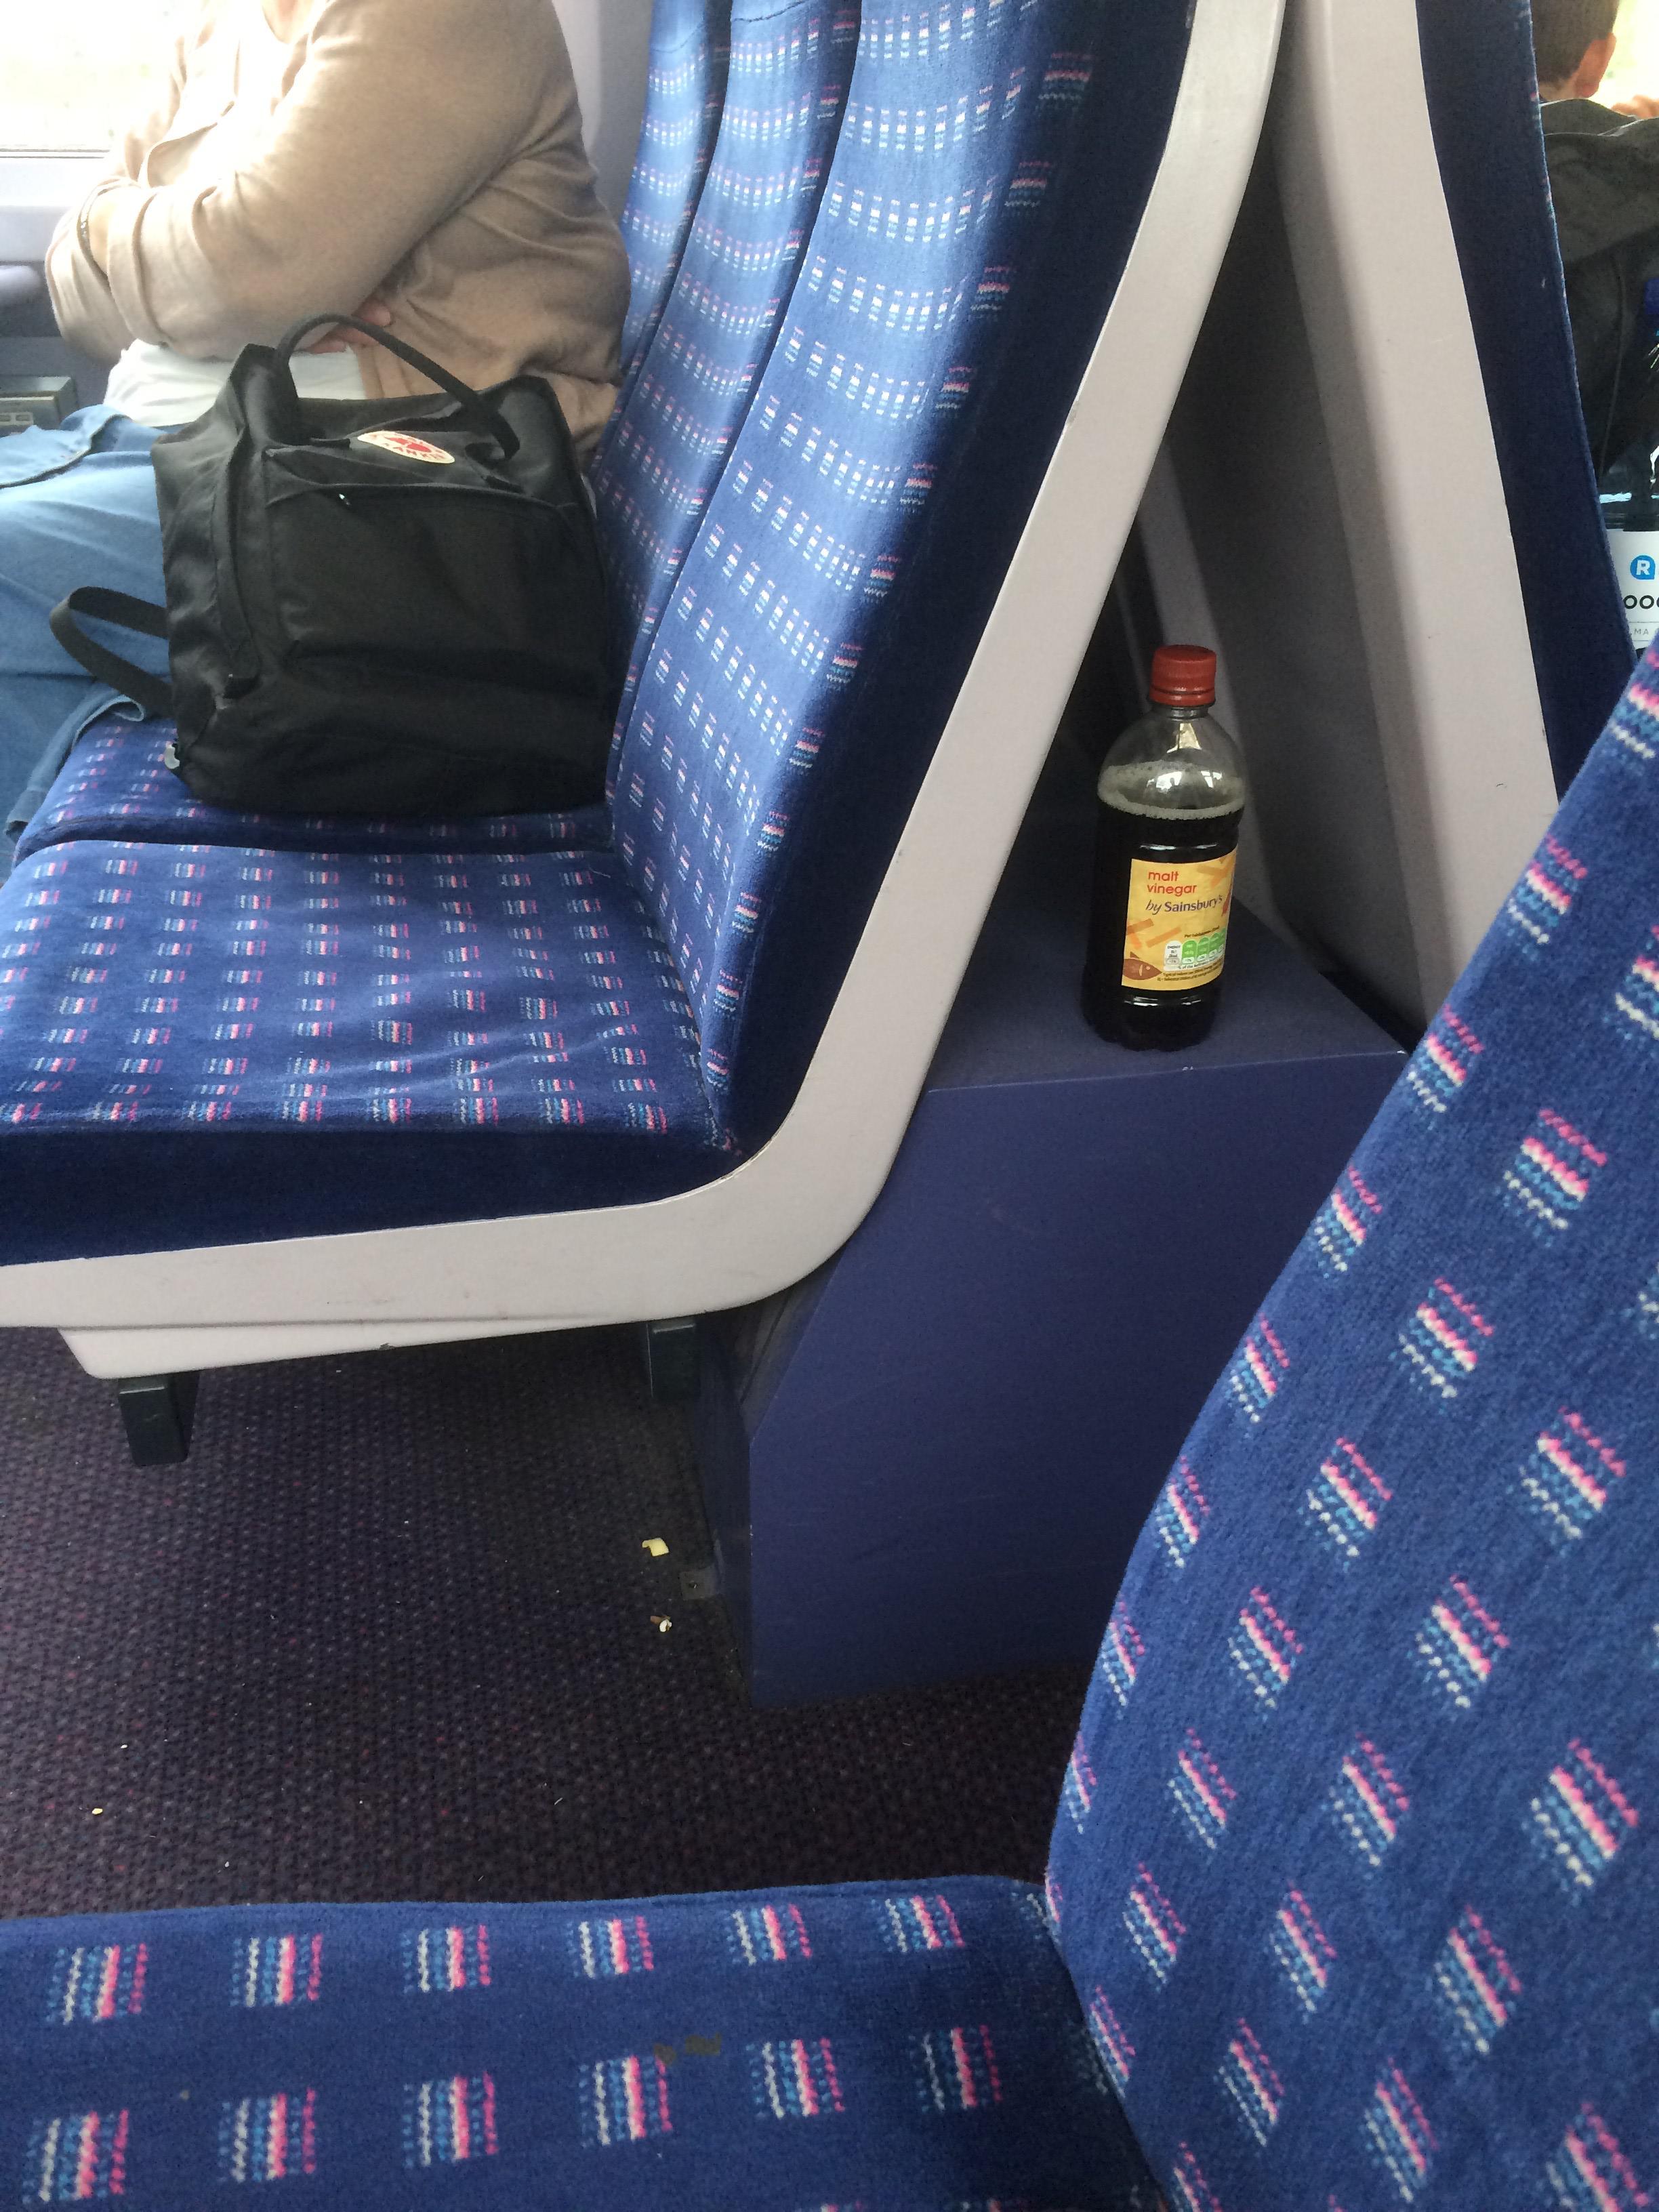
Object: Other plastic bottle (Bottle)

Object: Clear plastic bottle (Bottle)

Object: Plastic bottle cap (Bottle cap)